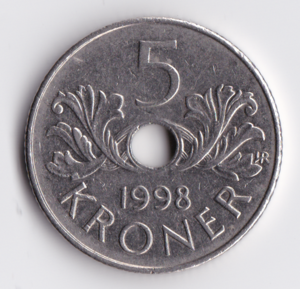
Les pièces de monnaie norvégiennes sont une des représentations physiques, avec les billets de banque, de la monnaie du royaume de Norvège